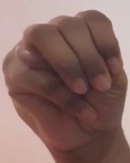
ASL sign: M